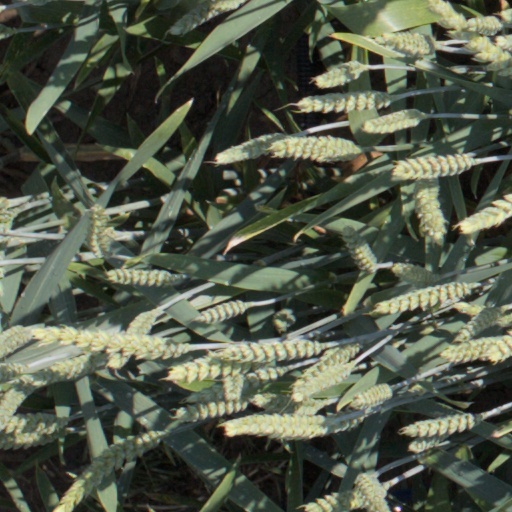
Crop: wheat